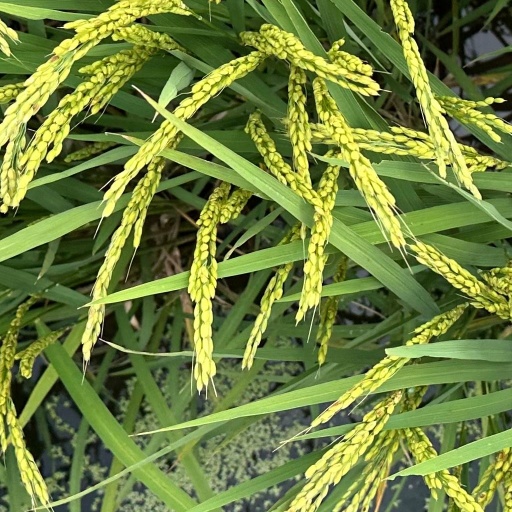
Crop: rice